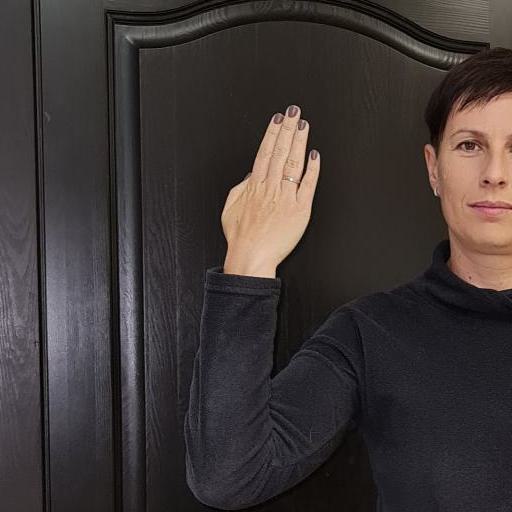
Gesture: stop_inverted